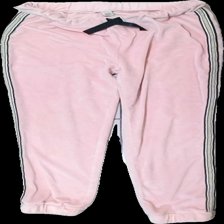
View: front
Type: Trousers
Category: Children
Brand: Not in the list
Brand text on label: uniq young
Colors: Black, Pink, White
Material: 100% polyester
Pattern: Striped
Cut: Regular
Size: 170
Season: All
Damage location: bottom center
Damage 2 location: middle right
Damage 3 location: bottom right
Price range: 50-100
Recommended usage: Reuse
Description: rosa byxor med ränder på sidorna